Council of Ten

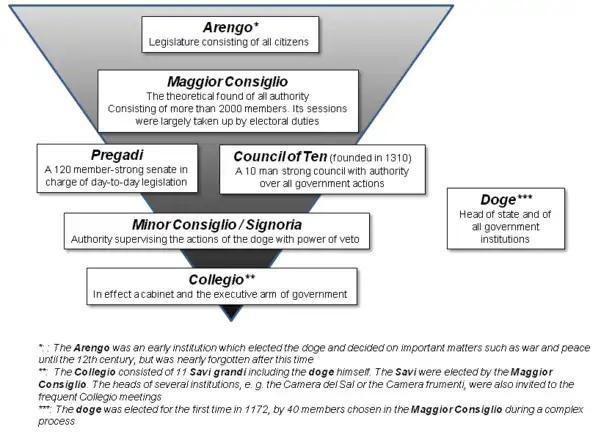
The governmental structure of the Venetian Republic

Historian Edward Wallace Muir Jr. wrote: "The Council of Ten stood somewhat apart from the hierarchy of offices but was proverbially powerful. With its secret funds, system of anonymous informers, police powers, and broad jurisdictional mandate over matters of state security, the members of the Council of Ten, along with those of the Collegio, rotated offices among themselves and constituted the inner circle of oligarchical patricians who, in effect, ruled the republic." During the War of the League of Cambrai, for example, the Council had responsibility for finding ways to pay for the state's military expenses.